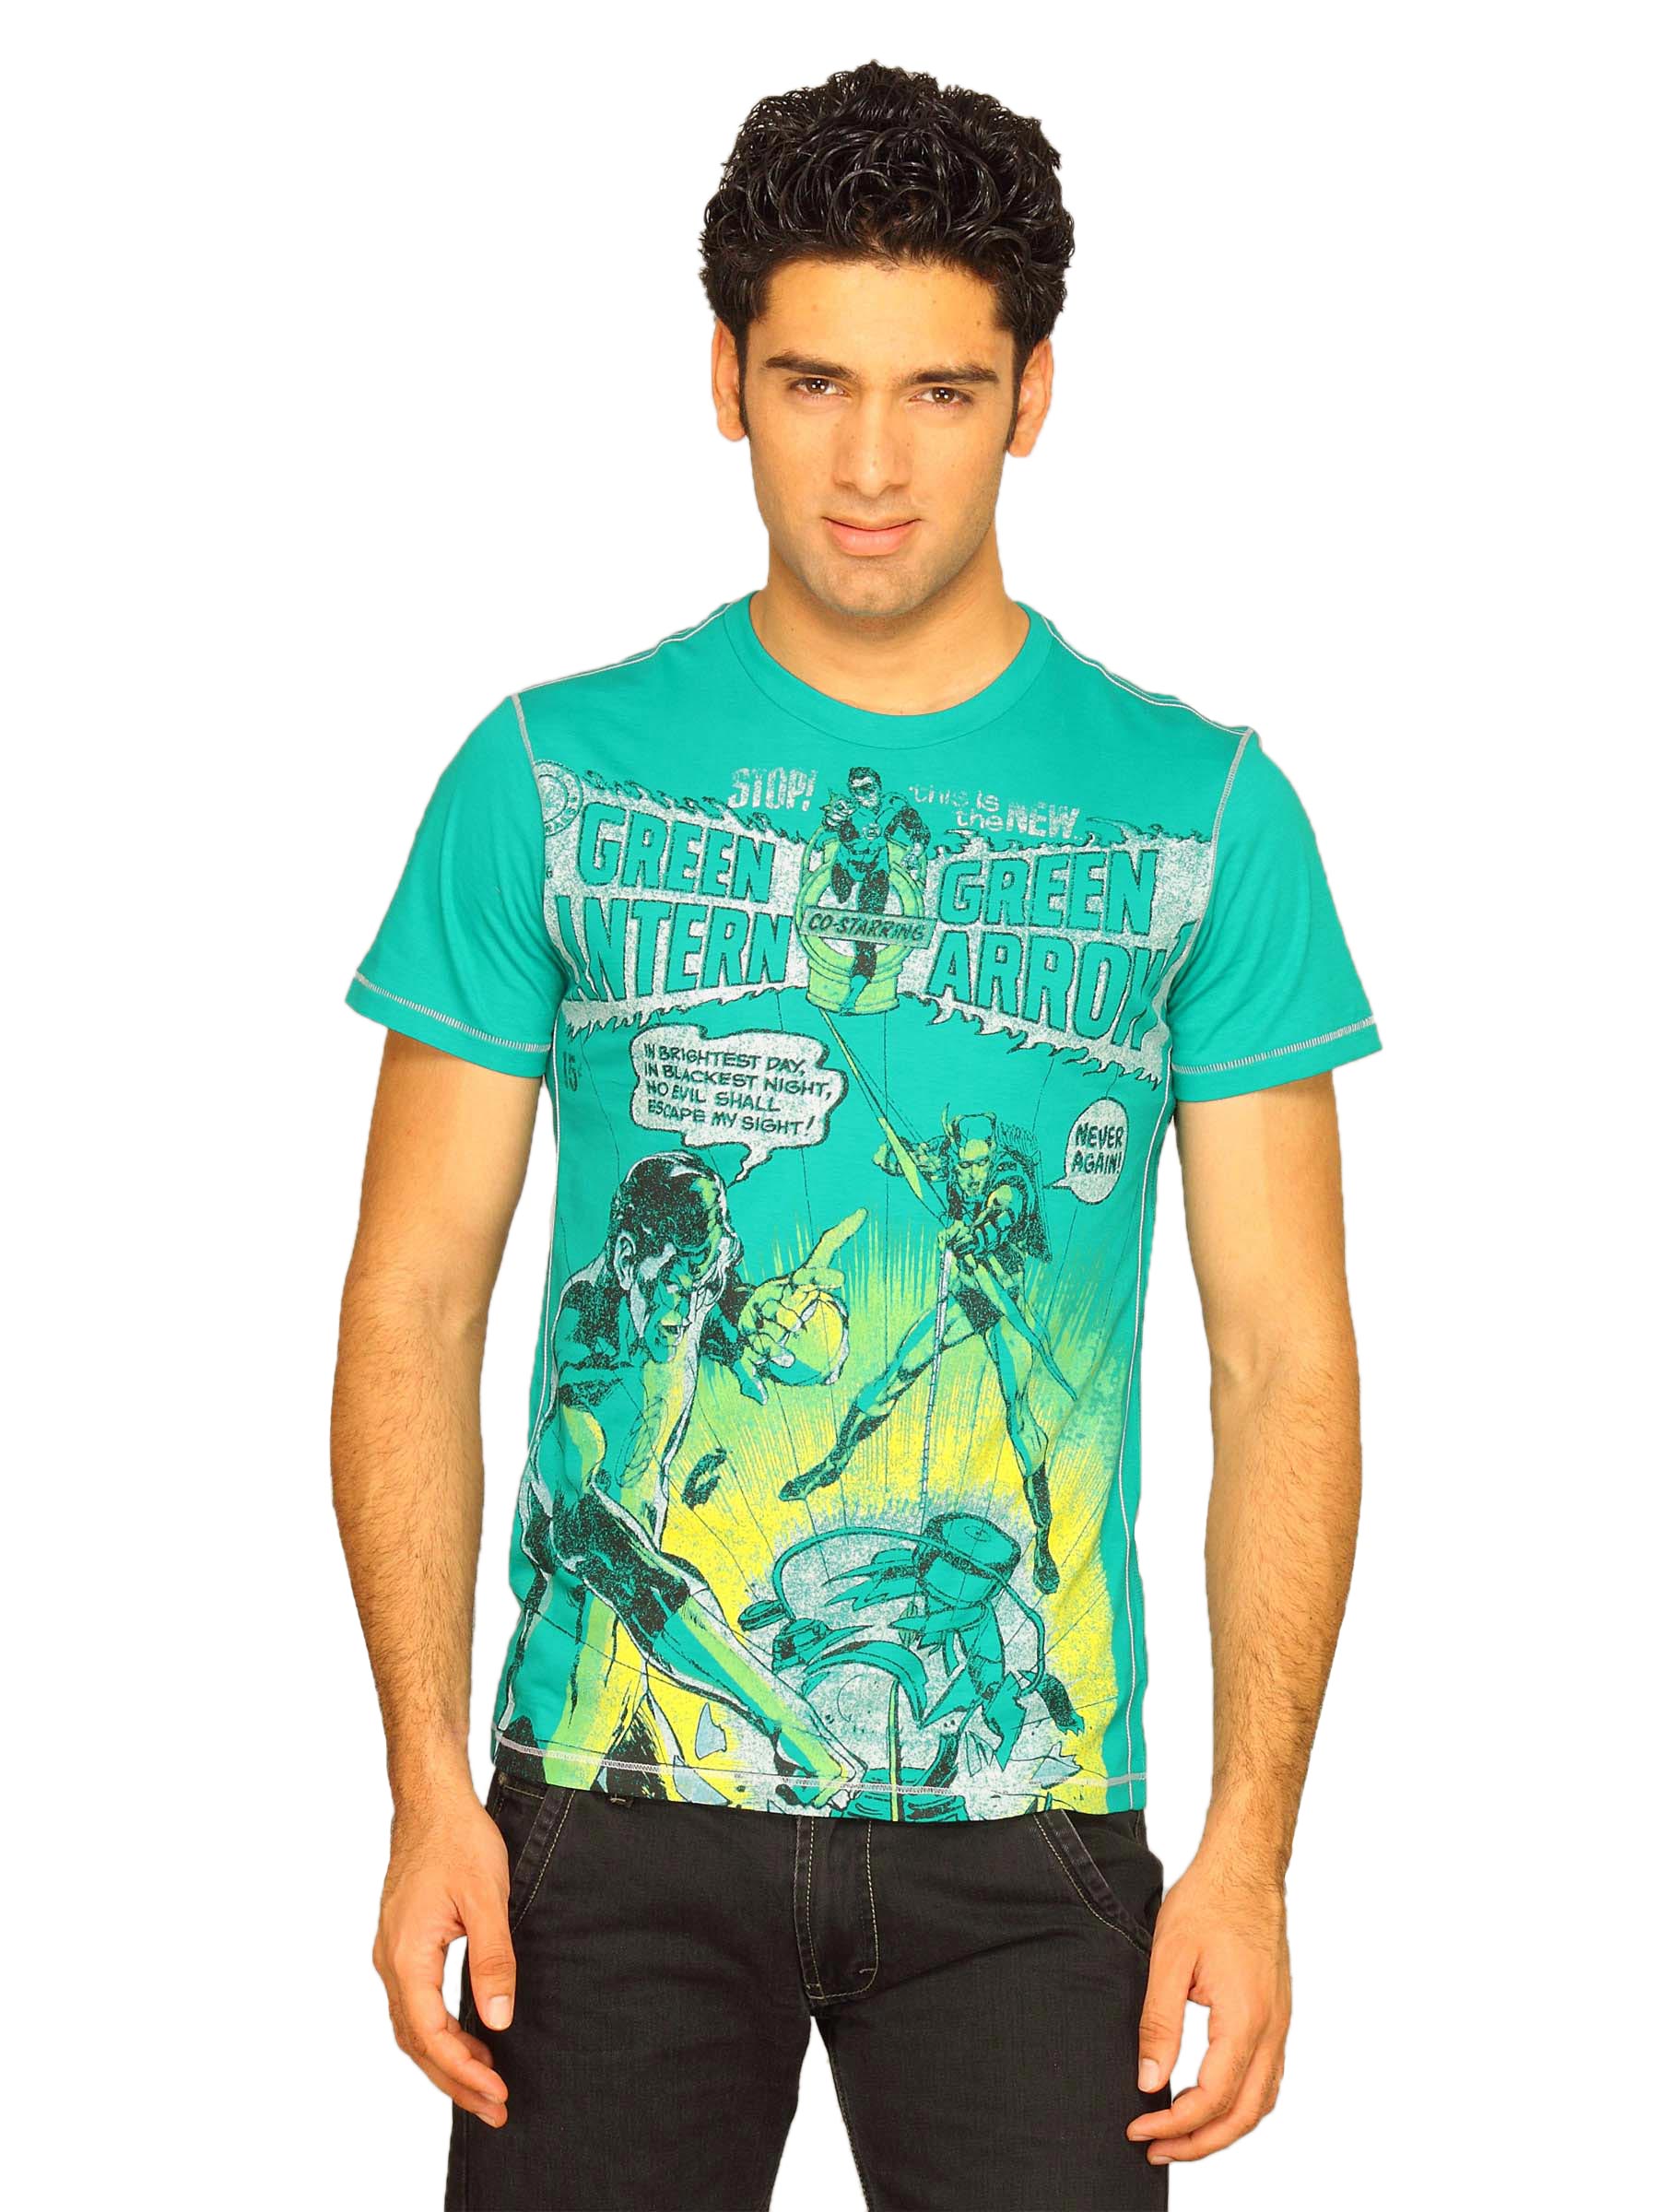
DC Comics Lantern Arrow All Over Green T-shirt
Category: Apparel / Topwear / Tshirts
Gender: Men
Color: Green
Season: Summer 2011
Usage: Casual